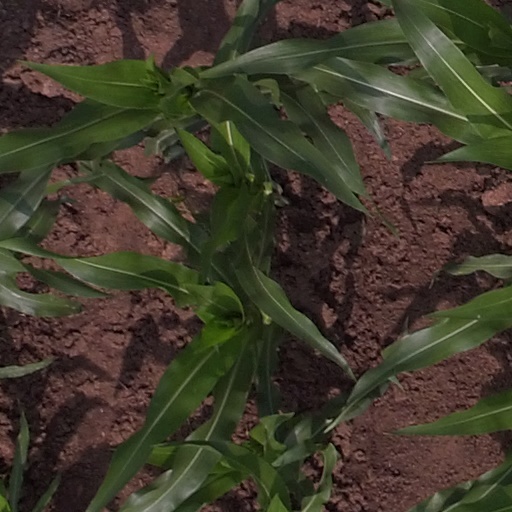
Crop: maize; corn